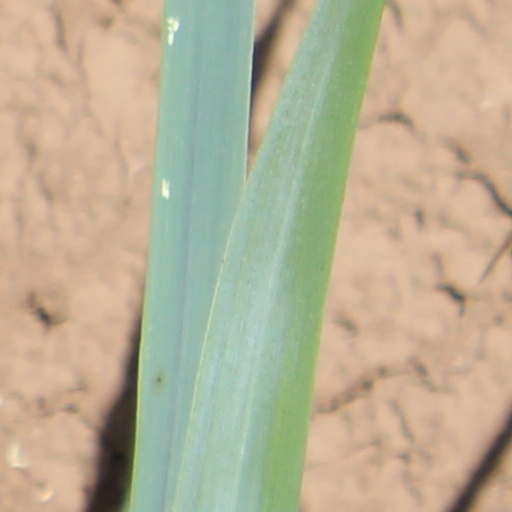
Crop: wheat